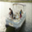
Label: ship